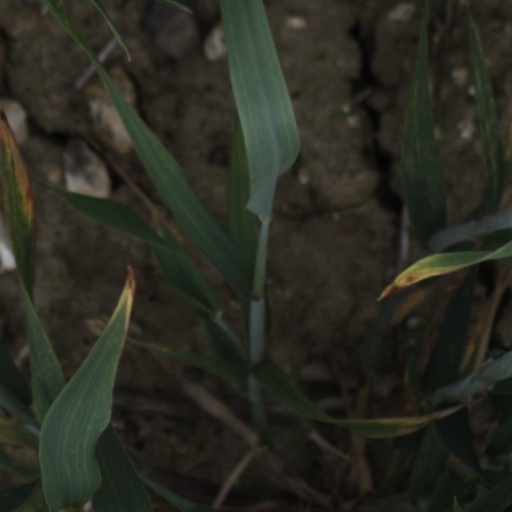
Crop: wheat